Bridge in Nicholson Township

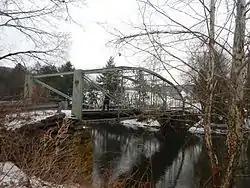
Bridge in Nicholson Township, 2015, in dilapidated condition.

The Bridge in Nicholson Township is a historic lenticular truss bridge located in Nicholson Township, Wyoming County, Pennsylvania. It was built in 1876, and measures long. It spans Tunkhannock Creek.